Saint-Gall Cantatorium

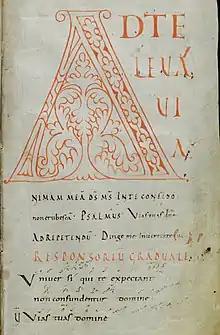
Introit and Gradual from St. Gallen, MS 359.

The Saint-Gall Cantatorium is the earliest surviving cantatorium of Gregorian chant. It was produced around 922–926 in the Abbey of Saint Gall and is still held in the abbey library.